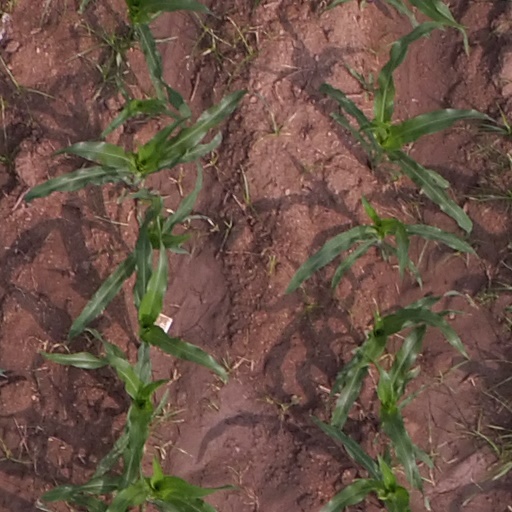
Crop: maize; corn